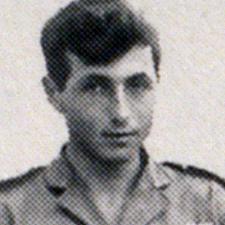
Age: 20